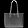
Label: Bag